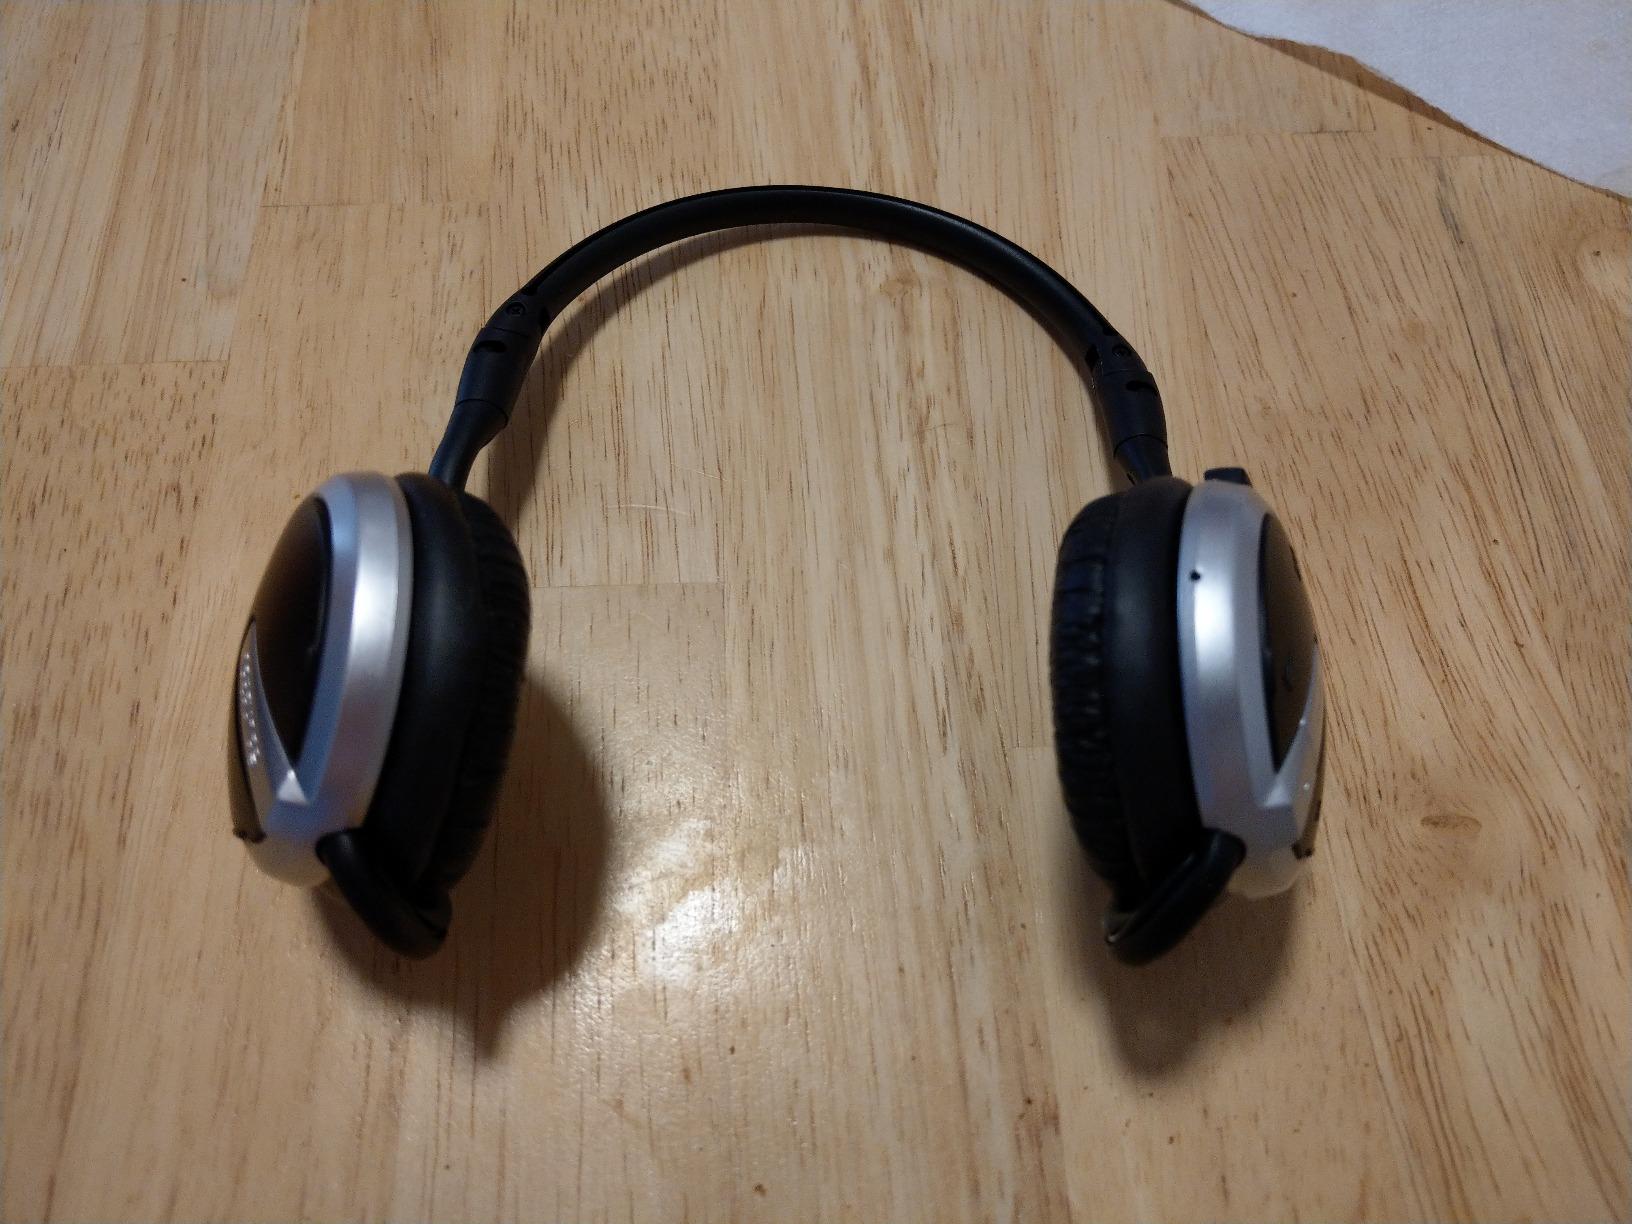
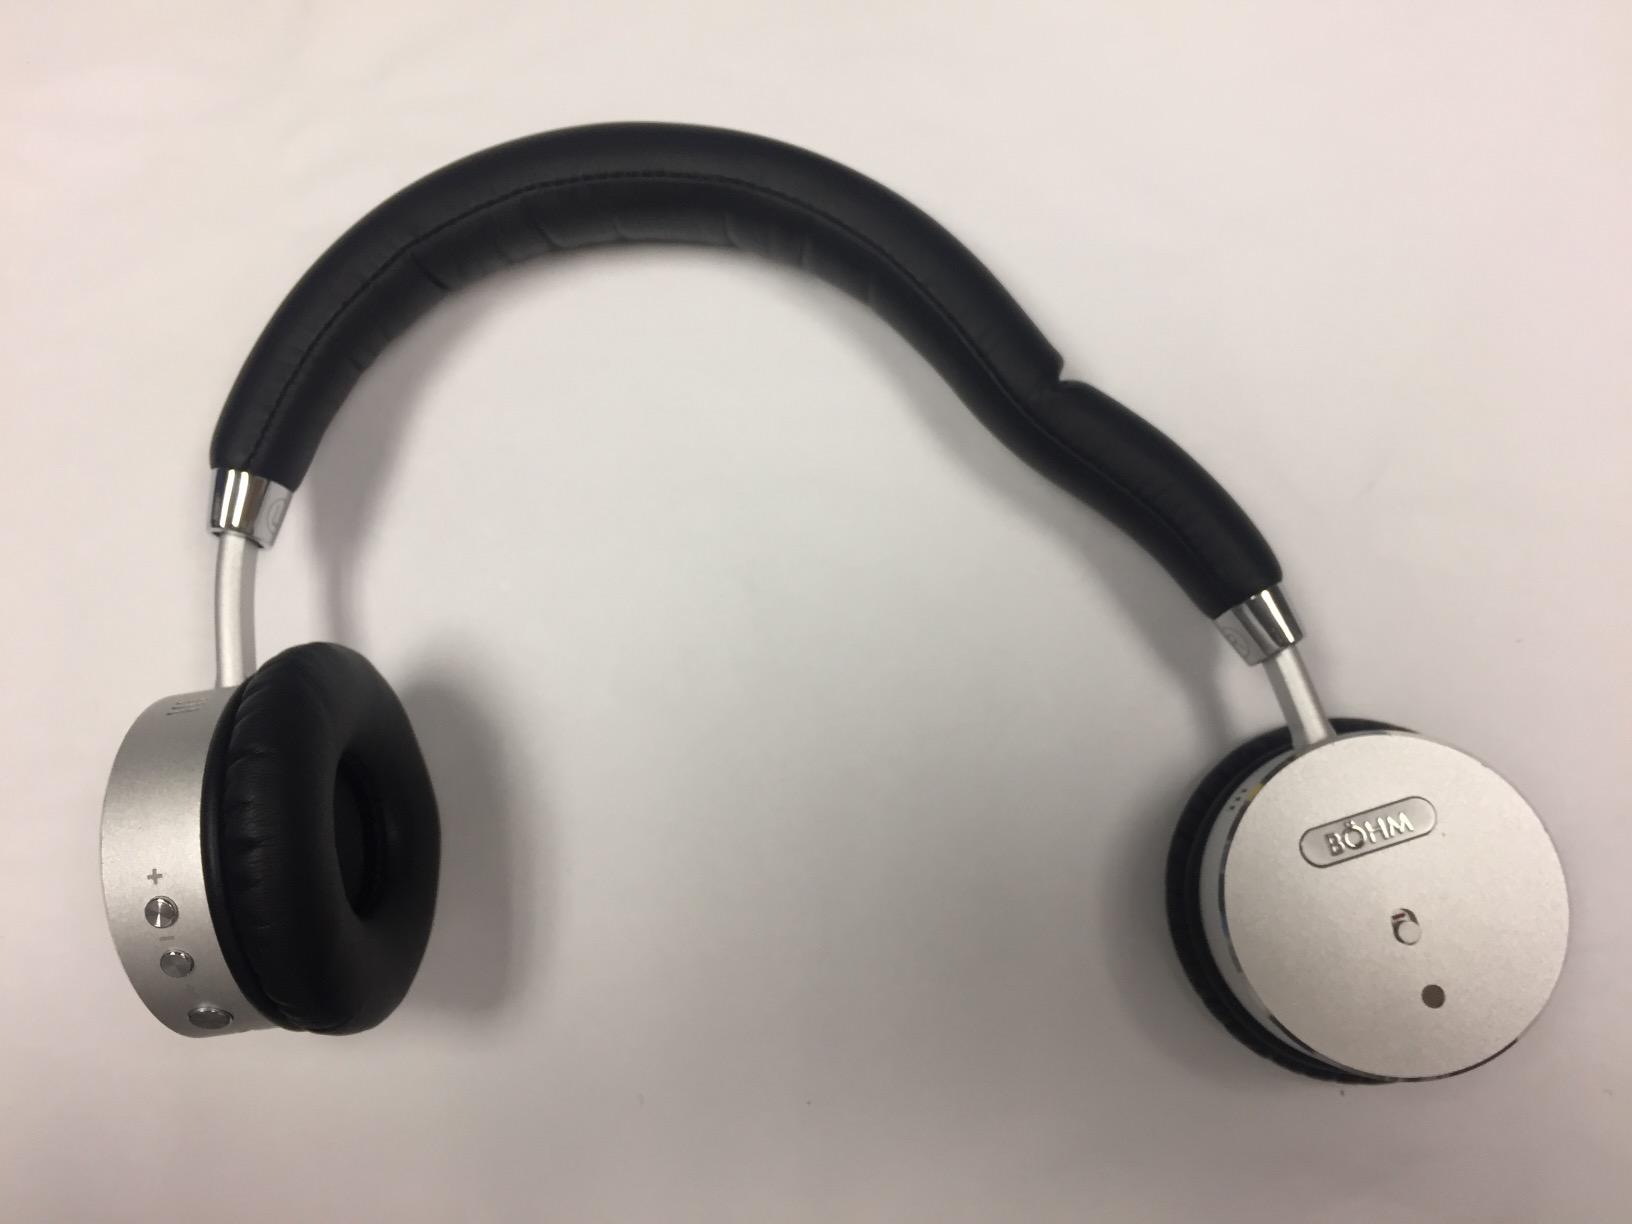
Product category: headphones
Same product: no